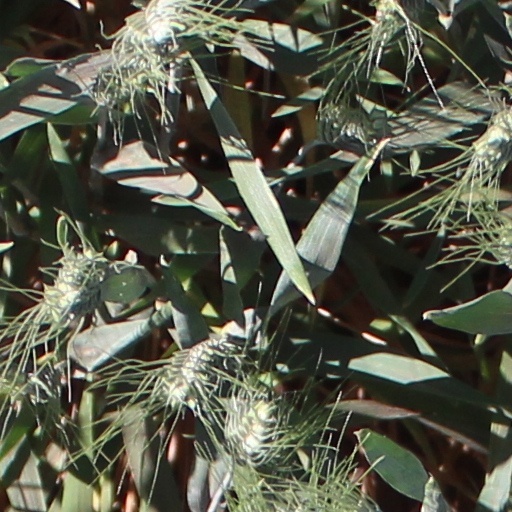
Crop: wheat